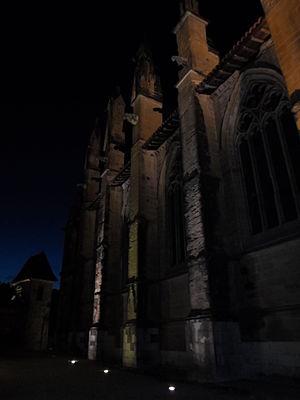
Église Notre-Dame de la Jayère Eglise Saint-Antoine-l'Abbaye by night 38160 PA38000020 VAN DEN HENDE ALAIN CC -BY-SA 4 0 0501205 This building is indexed in the Base Mérimée, a database of architectural heritage maintained by the French Ministry of Culture,
L'abbaye de Saint-Antoine a été l'abbaye-mère de l'ordre hospitalier de Saint-Antoine. Elle est située à Saint-Antoine-l'Abbaye, dans le département de l'Isère, en France.